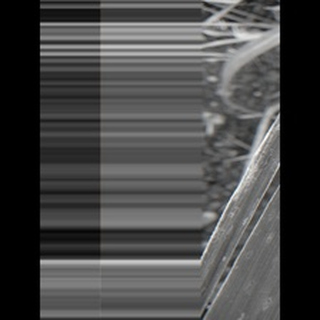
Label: sugarcane_rust